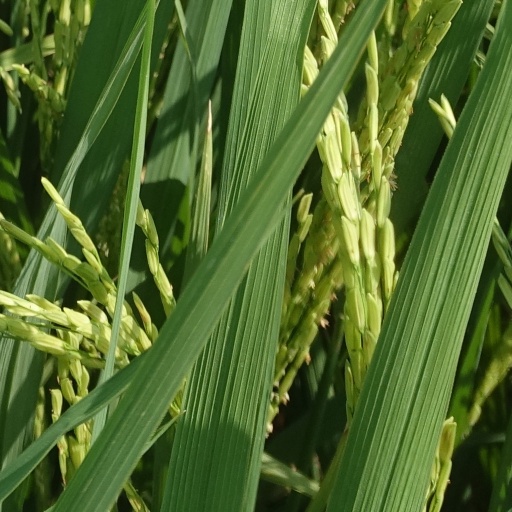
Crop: rice